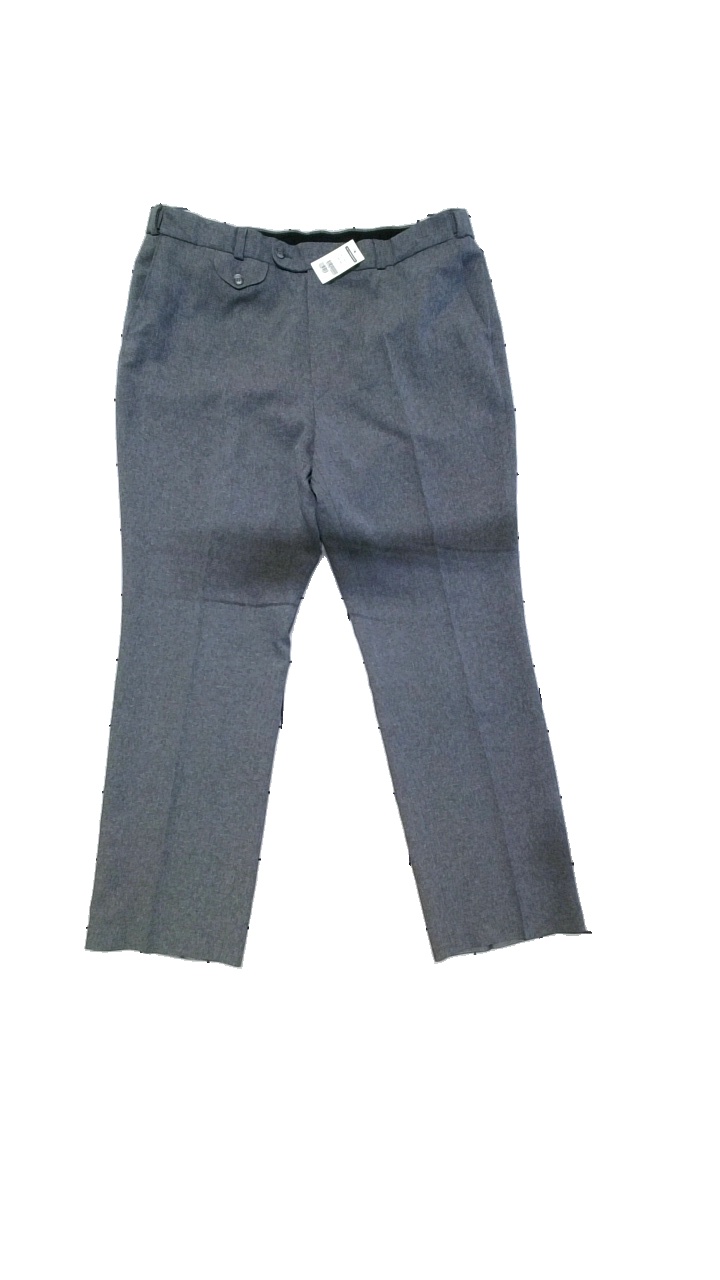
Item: Trousers (Men)
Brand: Missing
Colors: Grey
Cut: Regular
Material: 100% polyester
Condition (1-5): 5
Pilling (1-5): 4
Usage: Reuse
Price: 50-100